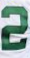
Number: 2